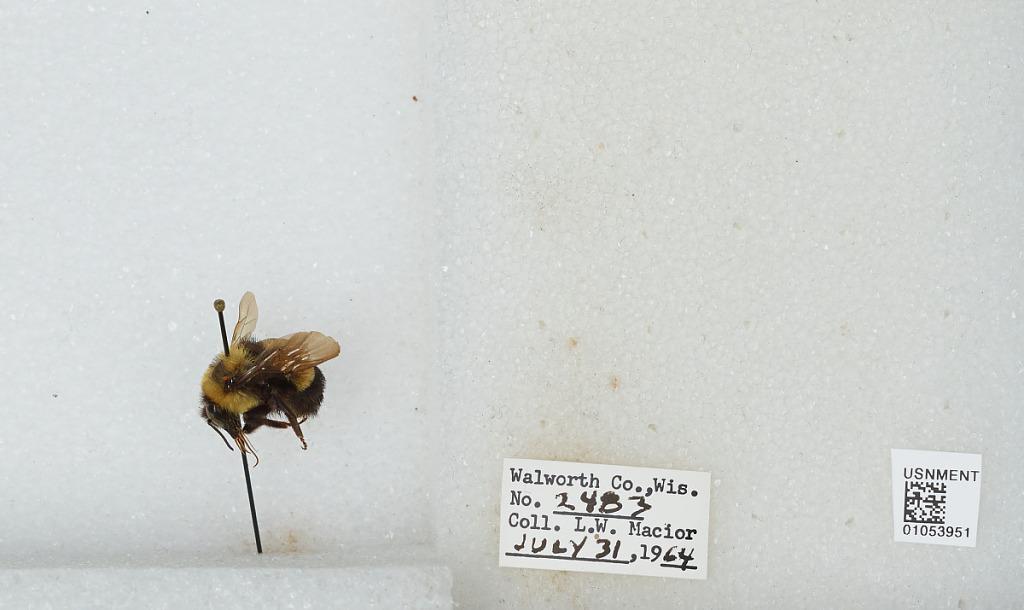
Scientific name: Bombus (Bombus) affinis Cresson
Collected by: L. Macior
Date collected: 1964-7-31
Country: United States
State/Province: Wisconsin
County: Walworth
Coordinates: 42.67, -88.54